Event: Nepal Earthquake
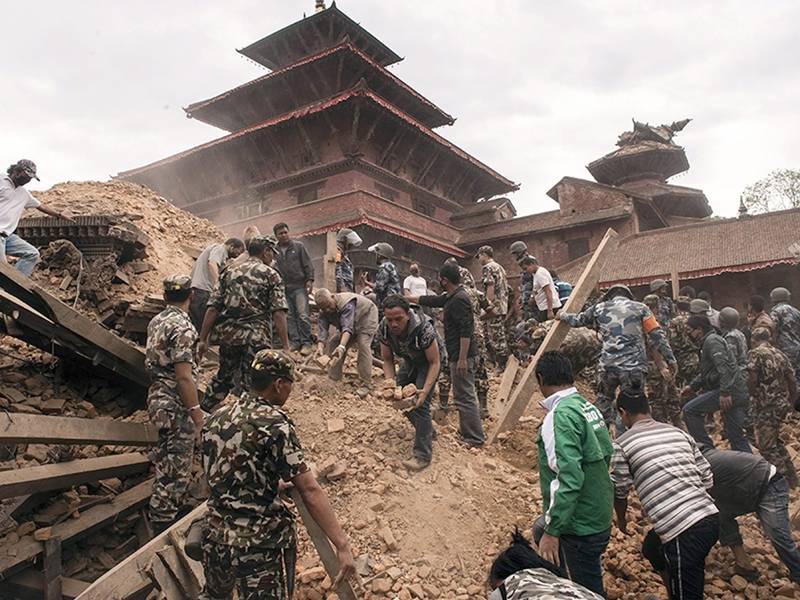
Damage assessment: damage